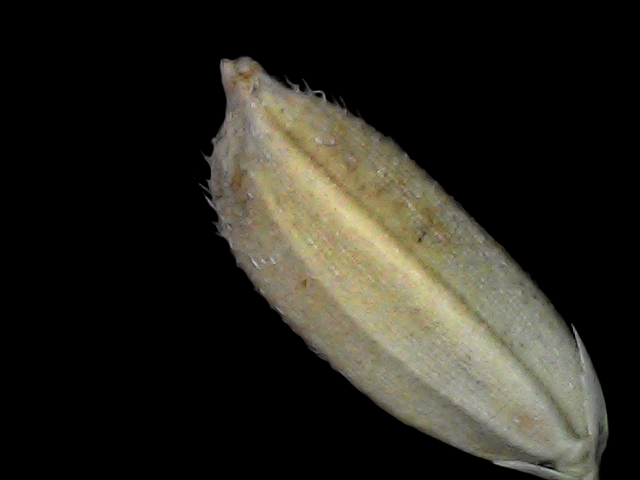
Rice variety: Br22